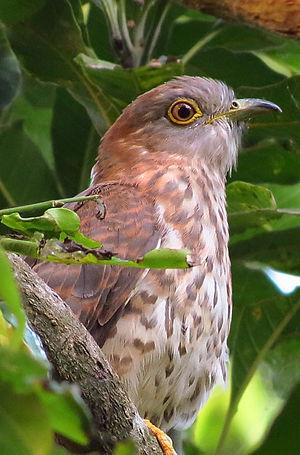
Midnapore est une ville d'Inde, chef-lieu du district de Paschim Medinipur, dans l'état du Bengale-Occidental. En 2011, sa population était de 169 264 habitants.